Francis Buller (Parliamentarian)

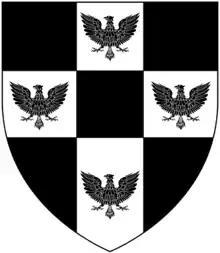
Arms of Buller: "Sable, on a cross argent quarter pierced of the field four eagles displayed of the first"

Francis Buller was an English politician who sat in the House of Commons variously between 1624 and 1648. He supported the Parliamentary side in the English Civil War.